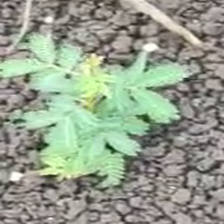
Weed species: Dwarf_cassia_(Chamaecrista pumila)